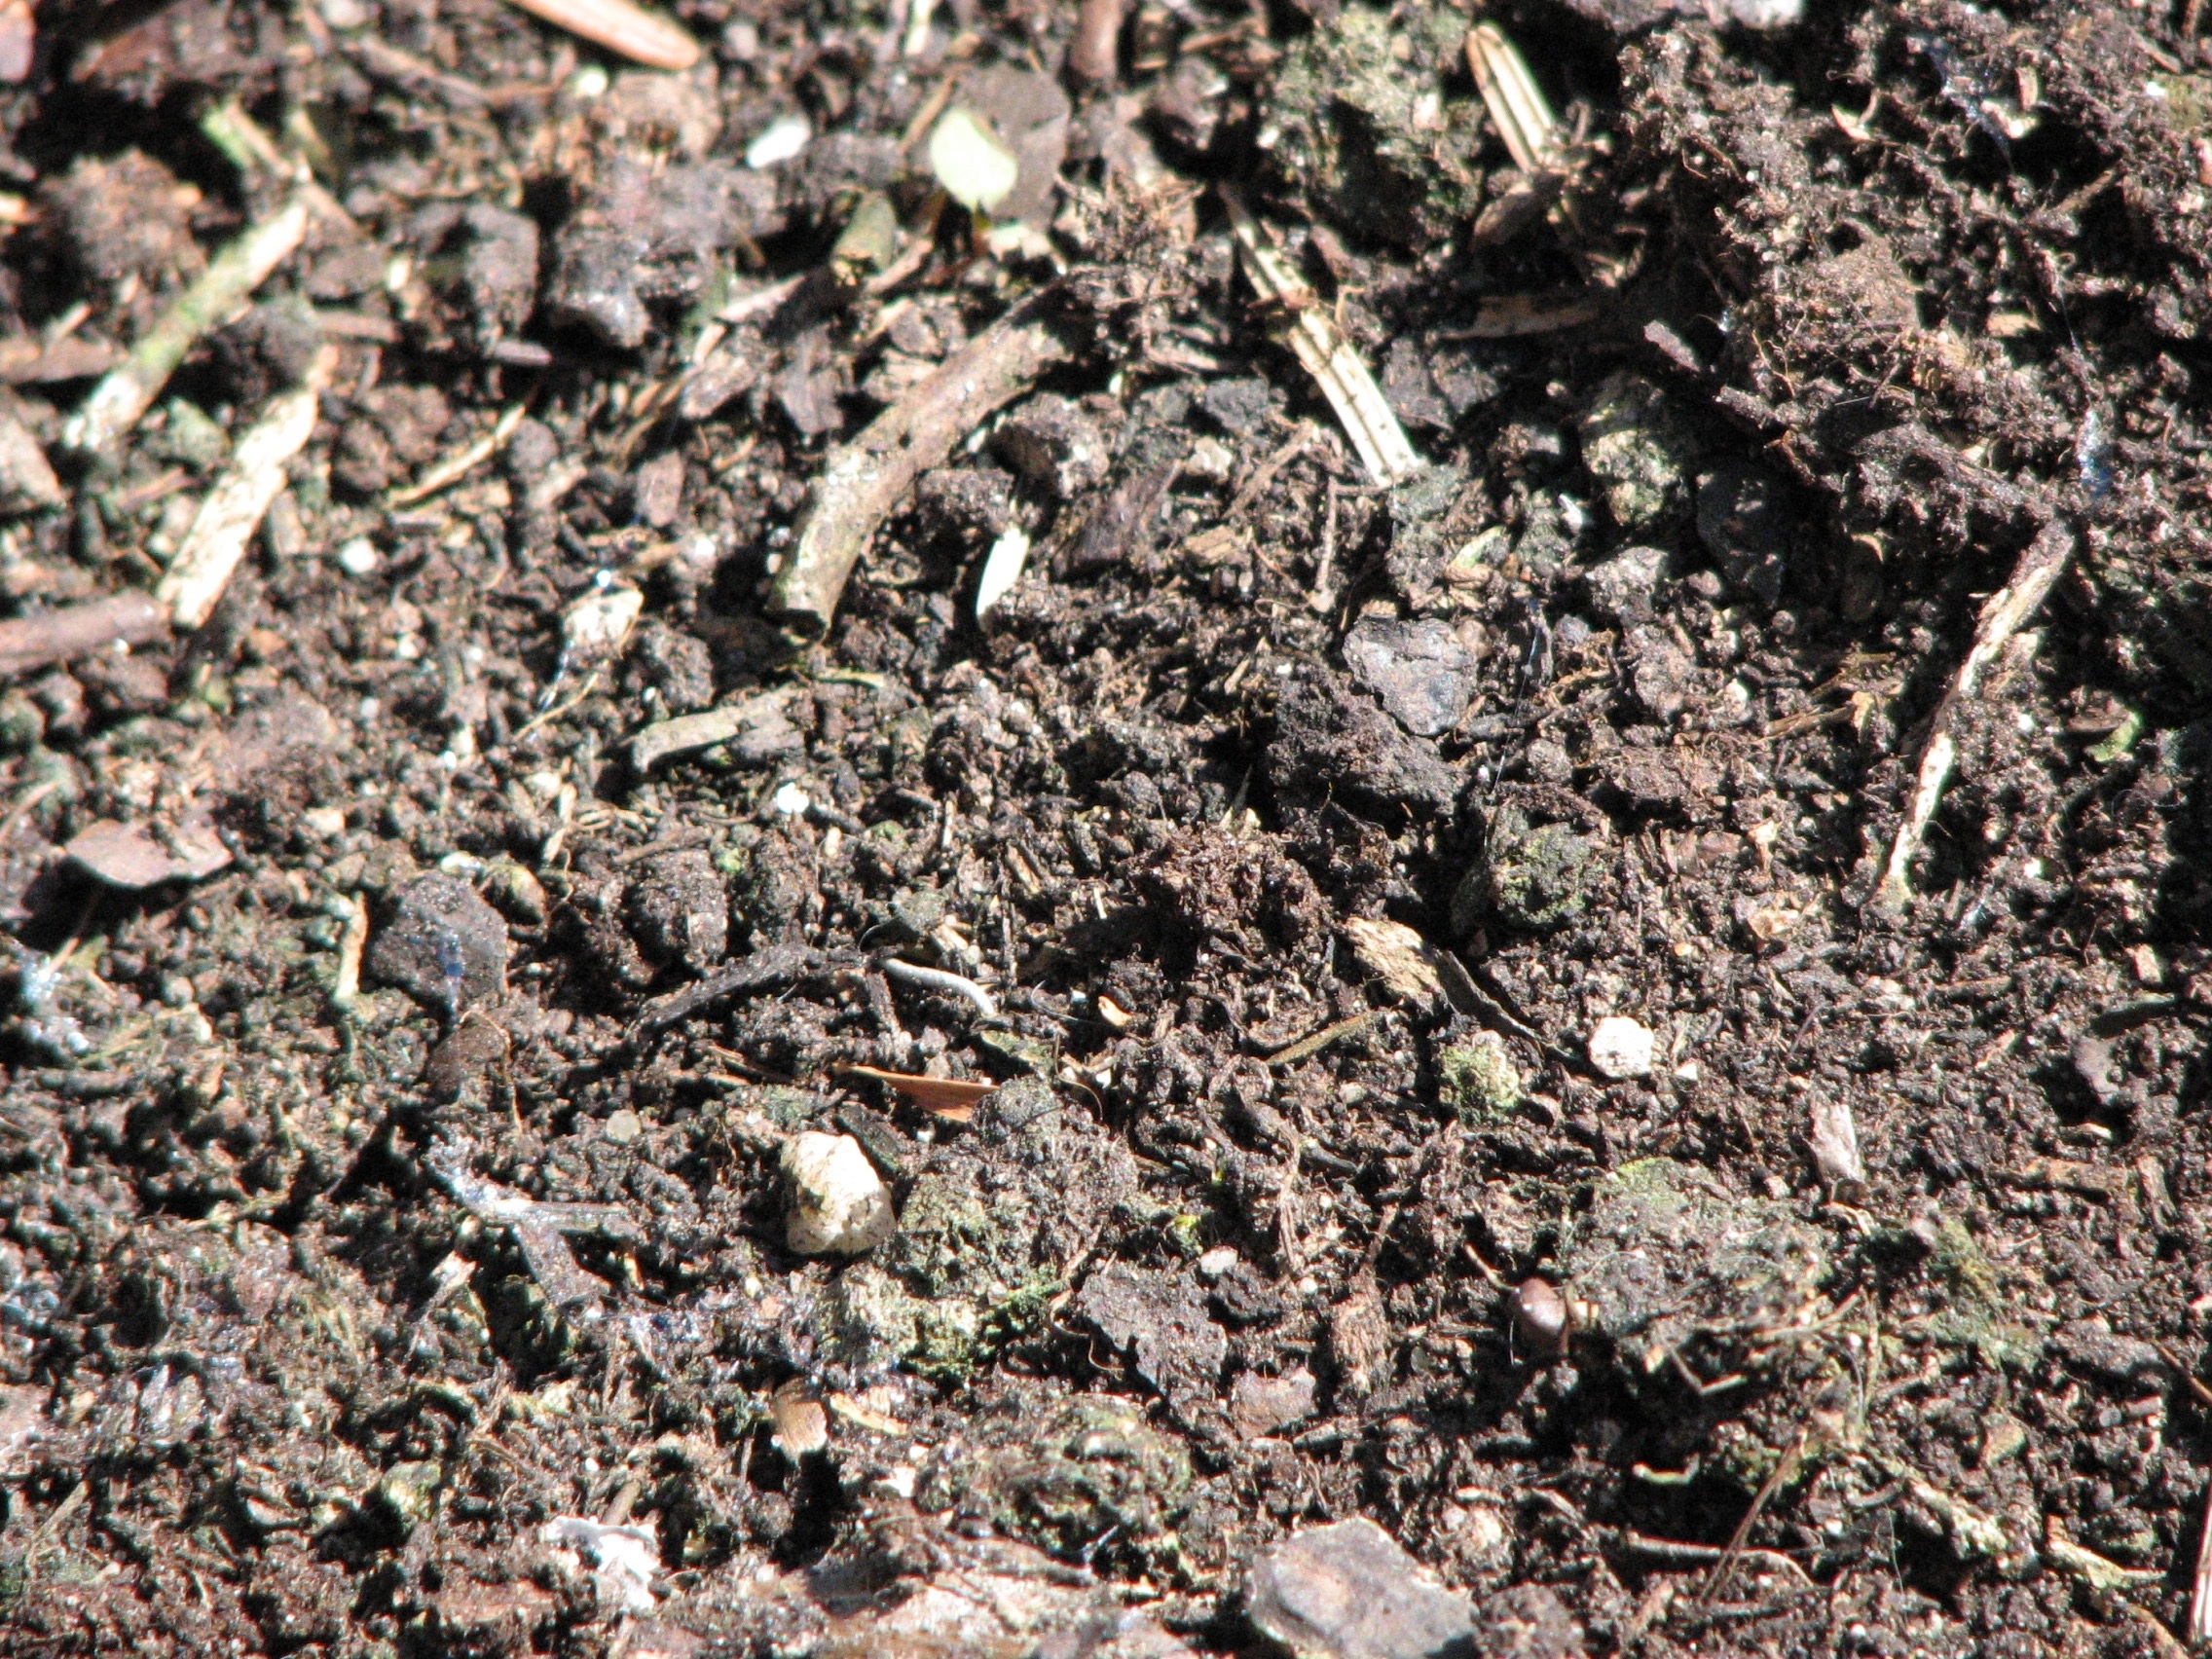
plant, ground, leaf, flower, produce, dirt, insect, brown, soil, fauna, earth